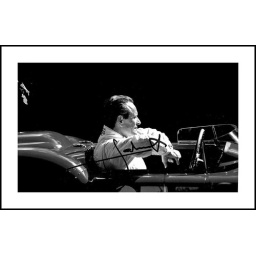
Le Mans legend Jacky Ickx relaxing under the trees in the best seat in the house.